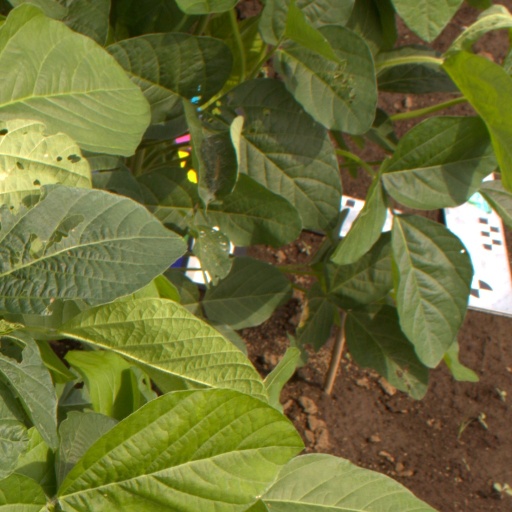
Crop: soybean